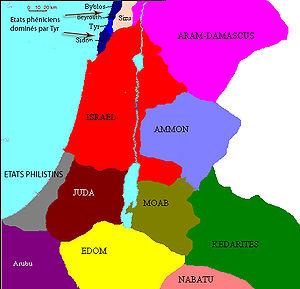
Les Samaritains sont un peuple très peu nombreux se définissant comme descendant des anciens Israélites, et vivant en Israël et en Cisjordanie. On appelle parfois leur religion le samaritanisme.
Les dix tribus perdues, selon la Bible hébraïque, peuplaient le royaume d'Israël avant la destruction de celui-ci en -722, et ont depuis disparu.